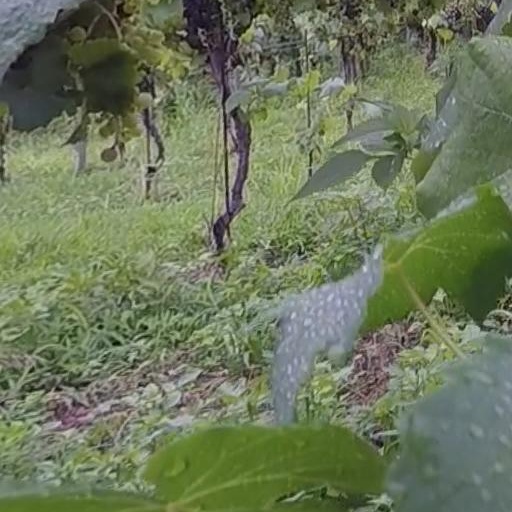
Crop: grape